2011 Cordova–Blountsville tornado

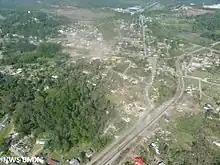
Aerial view of high-end EF3 damage in Cordova.

In Cordova, numerous homes and manufactured houses were either damaged or destroyed in this area; many trees were also downed. Some unanchored homes in town were swept from their foundations. Buildings in downtown Cordova had already been damaged by an EF3 tornado earlier that morning and received further damage from this tornado.